Harry Moyes

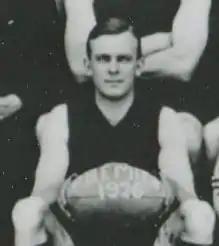

Harold Milne Moyes (28 July 1896 – 18 September 1968) was an Australian rules footballer who played for St Kilda and Melbourne in the Victorian Football League (VFL).